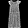
Label: Dress